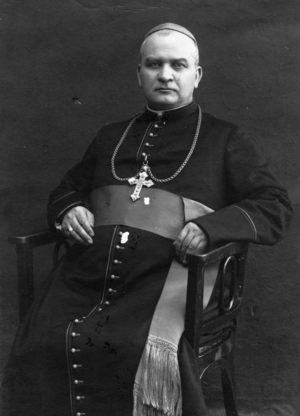
Cette liste de saints concerne les saints, bienheureux, et vénérables reconnus comme tels par l'Église catholique, ayant vécu au XXᵉ siècle. Sur cette période, l'Église a donné comme modèles évangéliques 152 saints et 2 038 bienheureux.
Jurgis Matulaitis, ou Georges Matulewicz, né le 13 avril 1871 et mort le 27 janvier 1927, est un religieux catholique polono-lituanien qui fut archevêque et fondateur de la congrégation des Sœurs de l'Immaculée Conception et des Servantes de Jésus dans l'Eucharistie. Il a été béatifié par le pape Jean-Paul II le 28 juin 1987 à Rome.